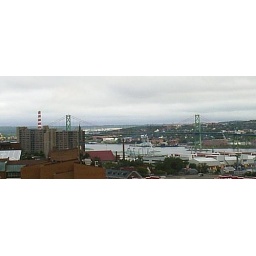
The bridge across the river in Halifax